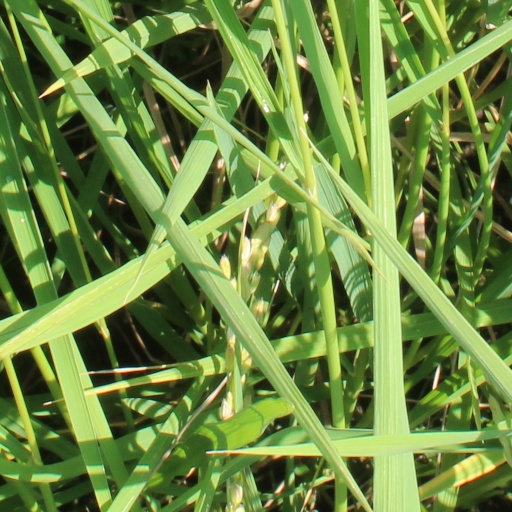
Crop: rice